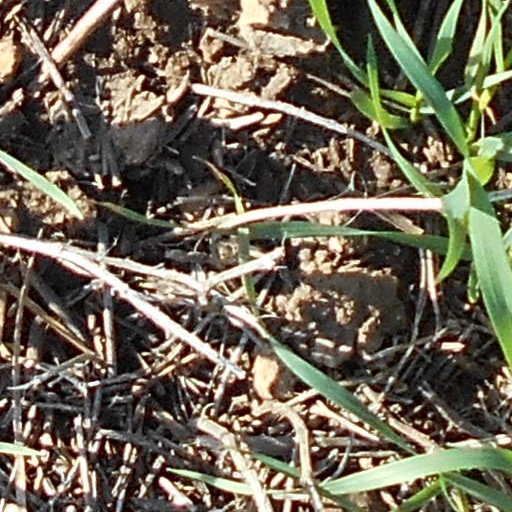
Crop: wheat